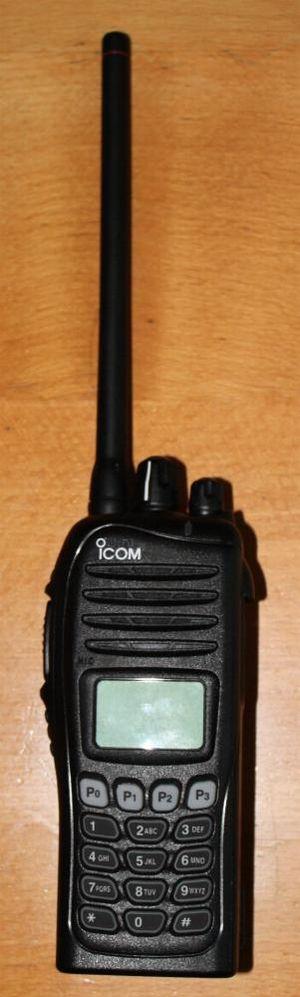
PMR446 signifie Private Mobile Radio 446, soit radio mobile privée dans la bande des 446 MHz.